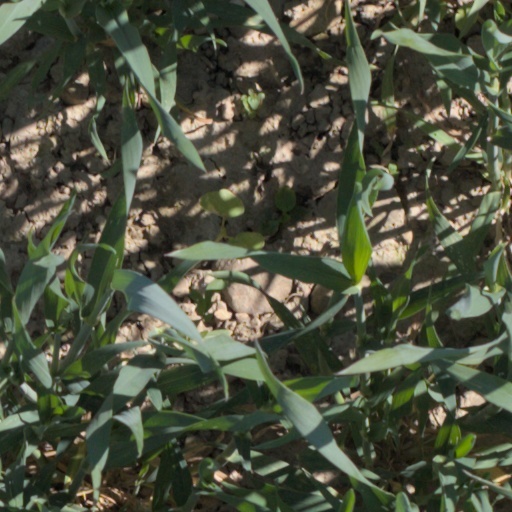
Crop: wheat